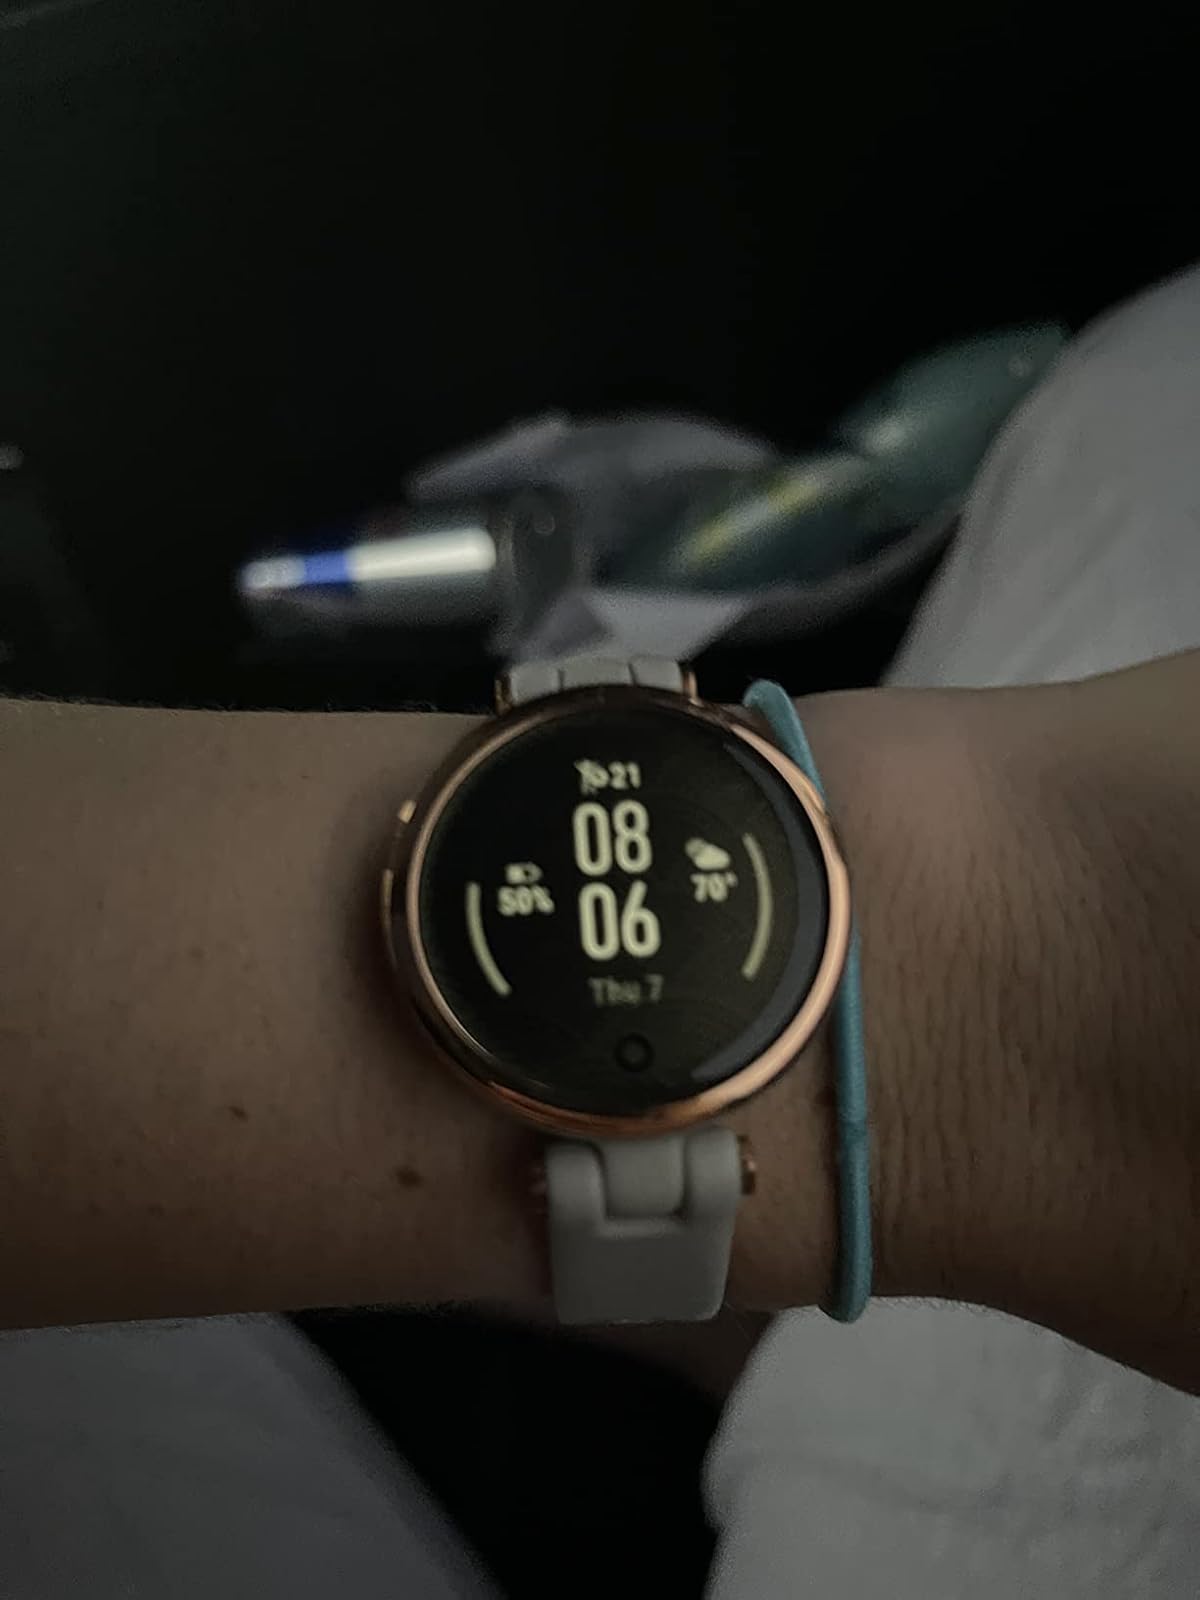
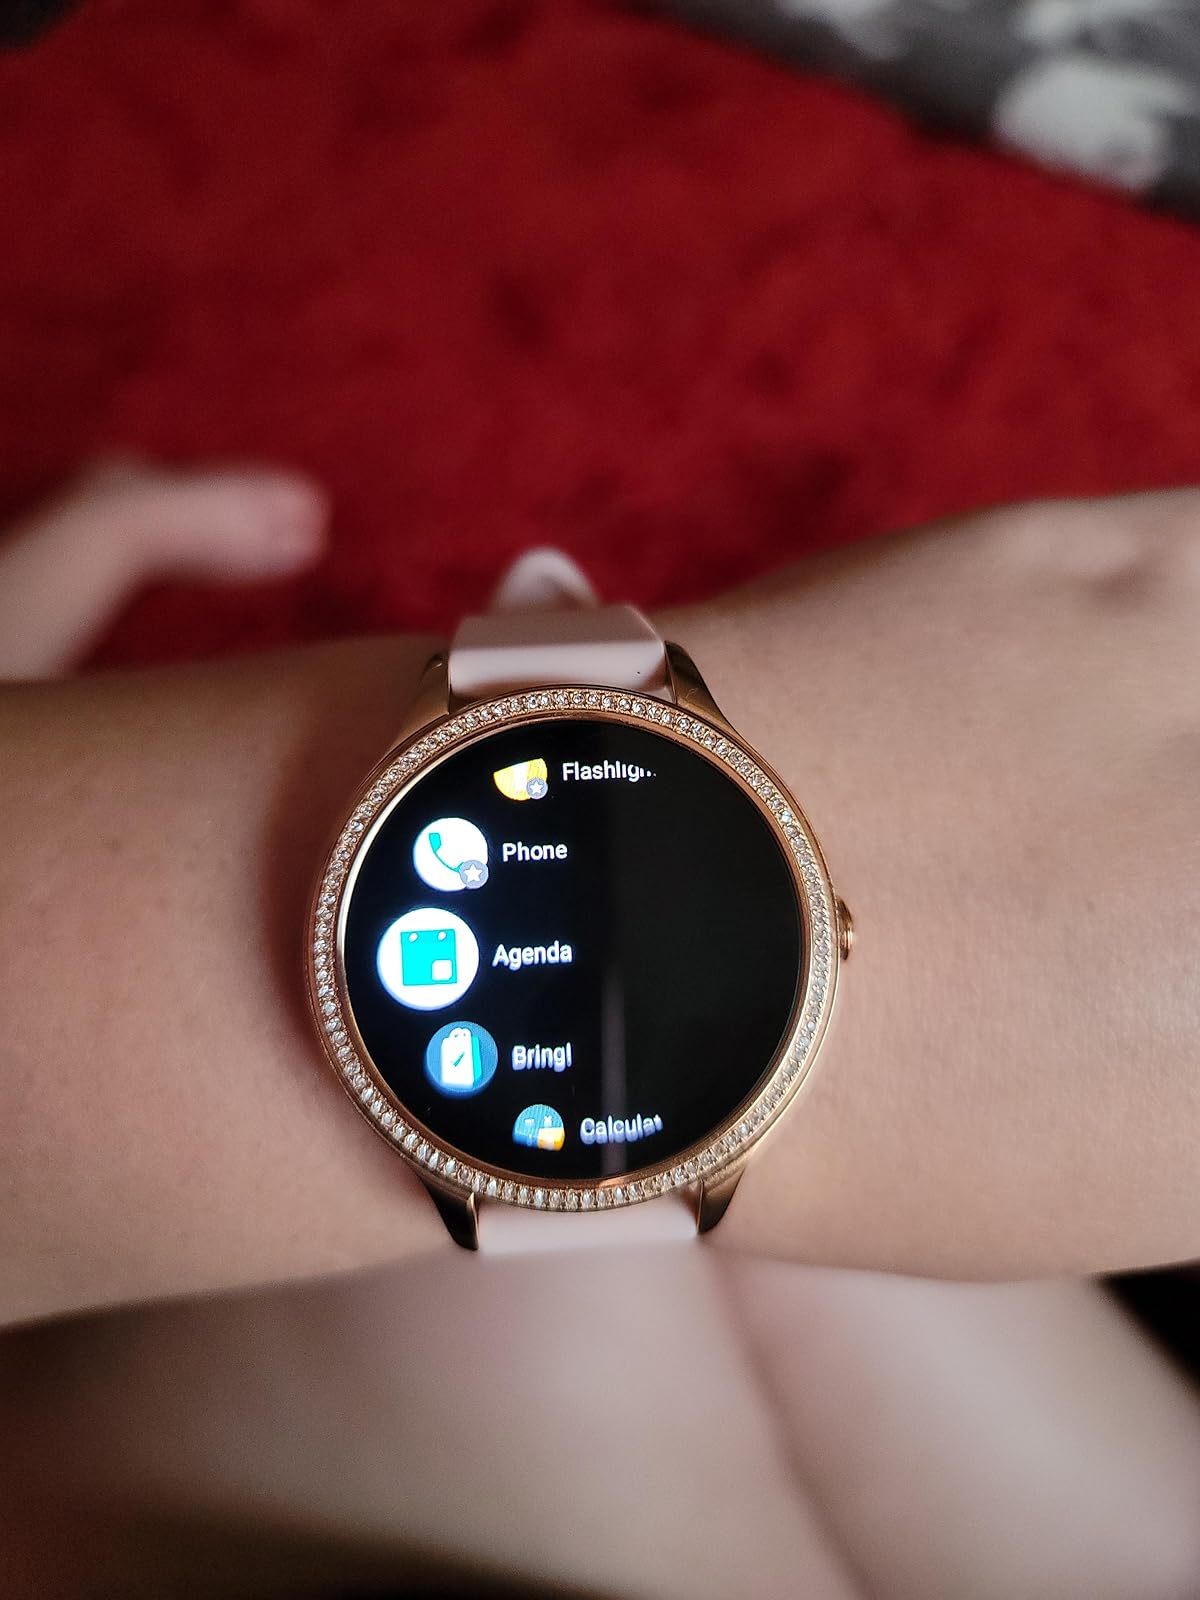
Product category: smartwatch
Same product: no